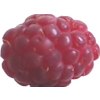
Label: raspberry